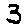
Label: 3